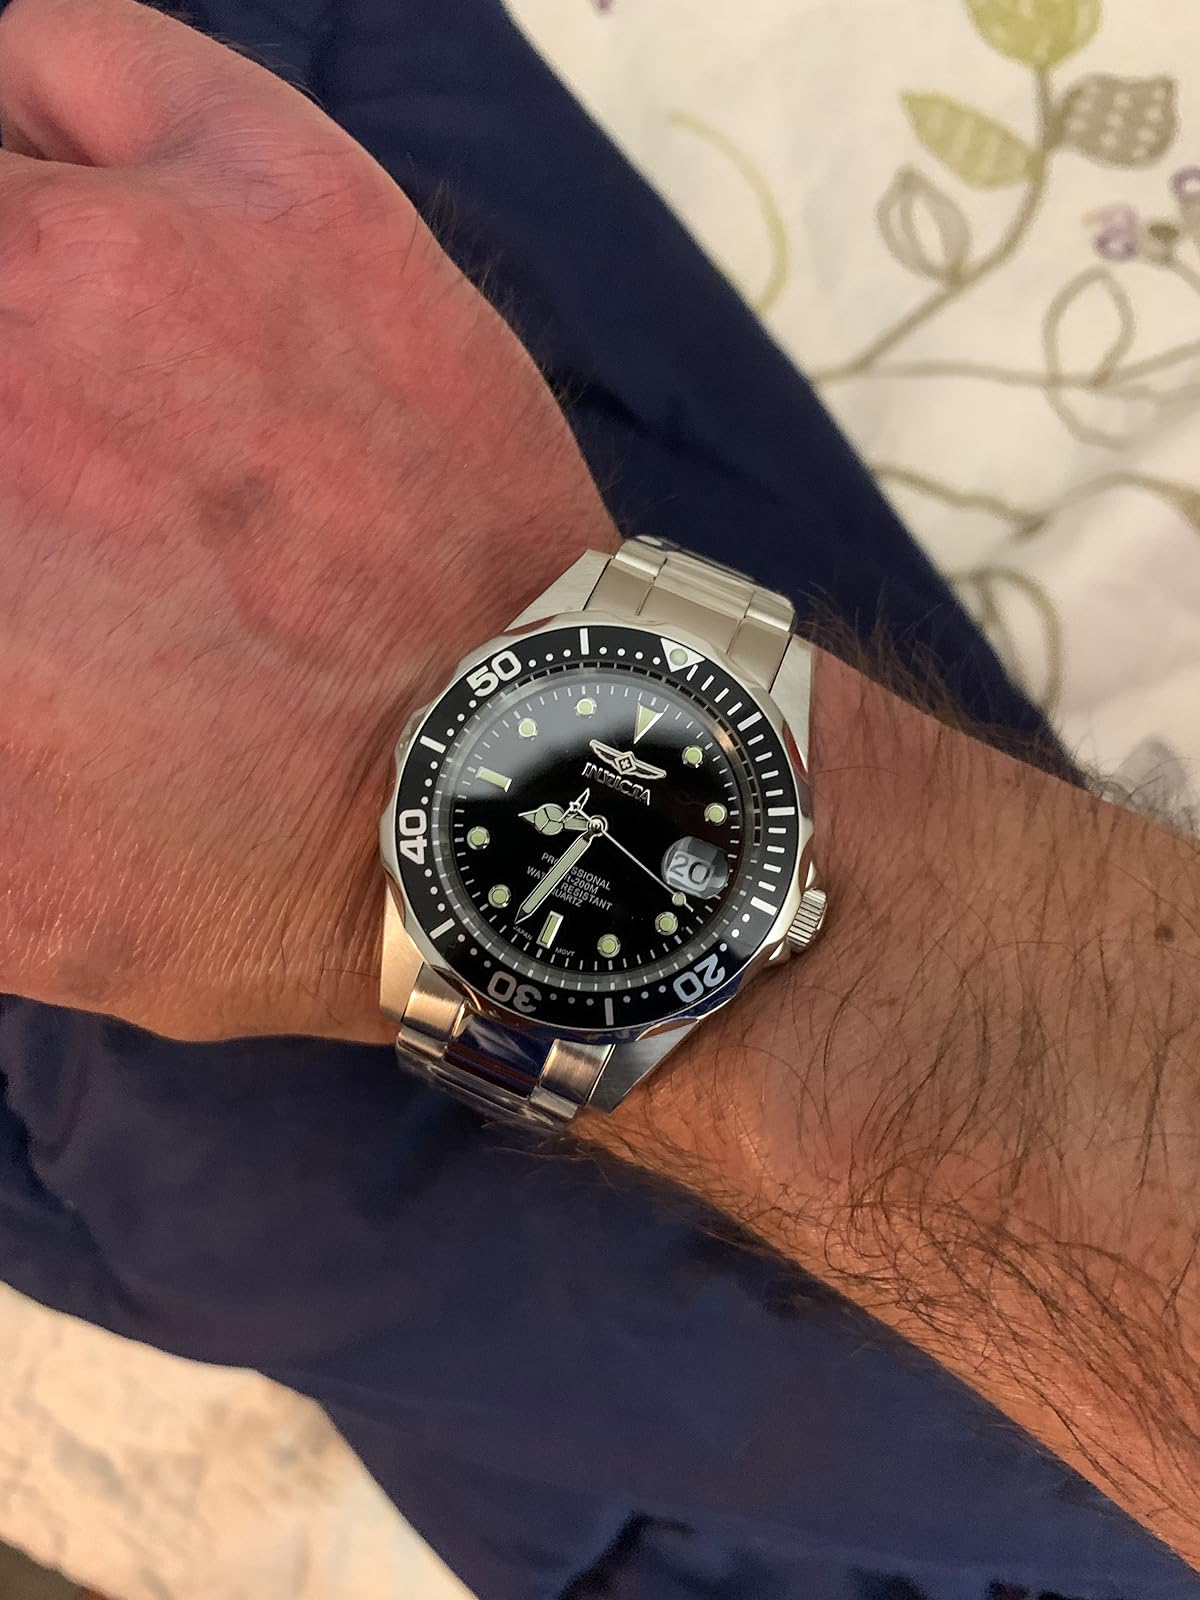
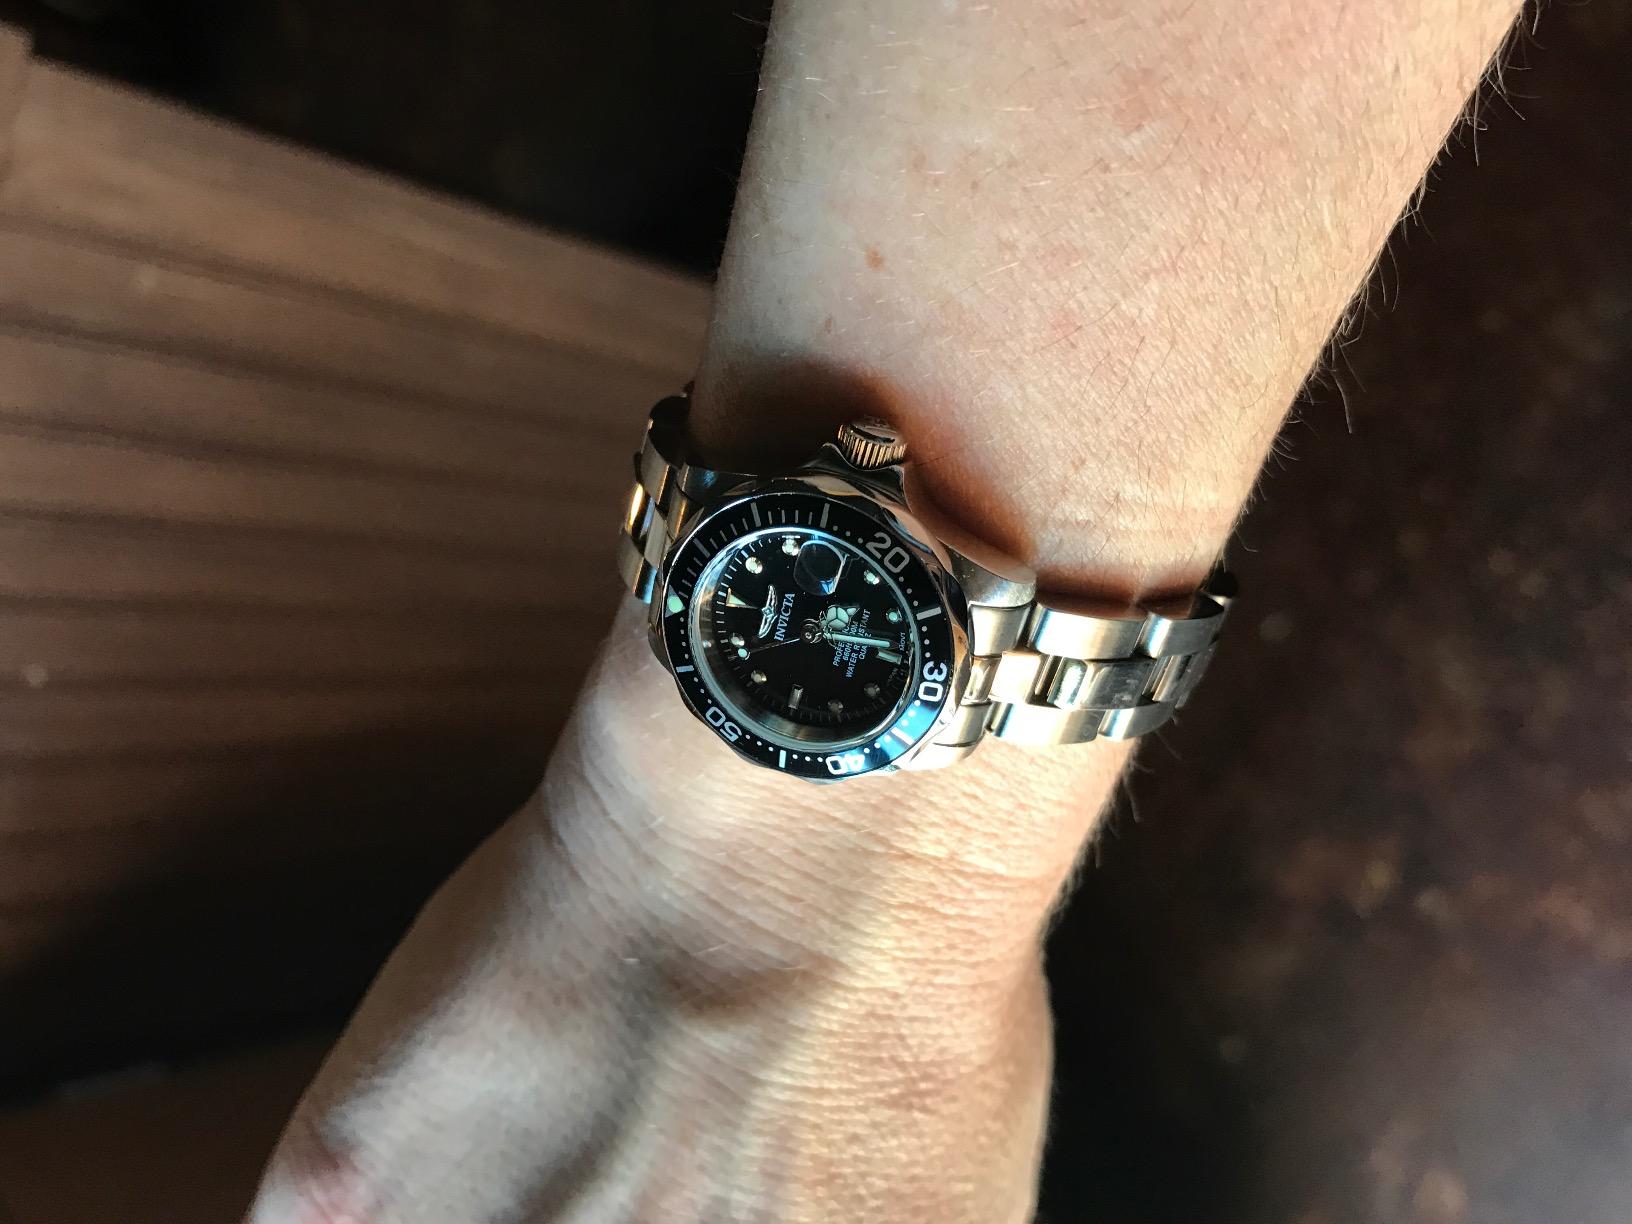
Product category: accessories_watch
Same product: yes